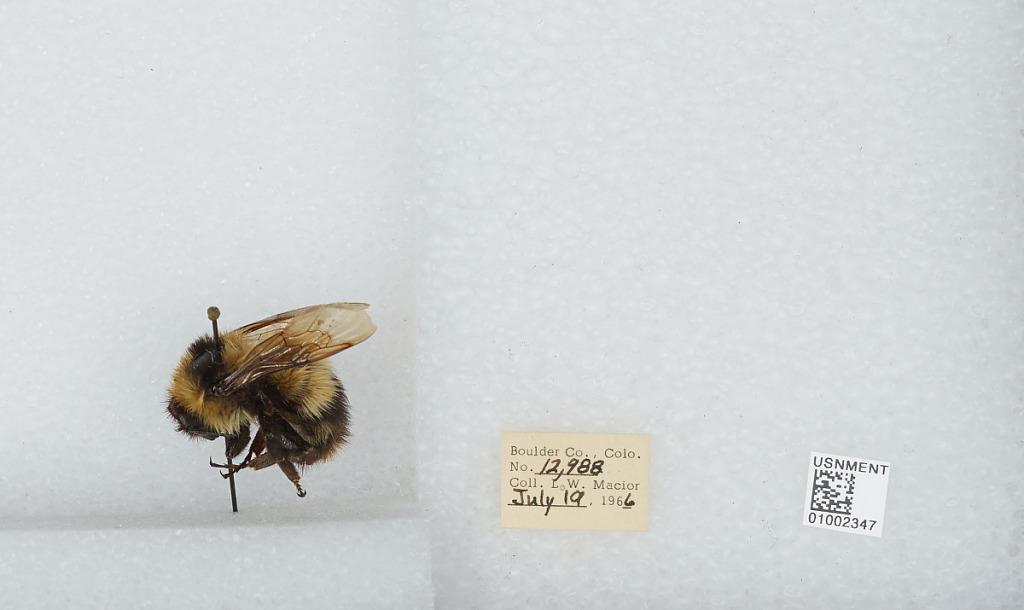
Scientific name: Bombus (Alpinobombus) balteatus Dahlbom
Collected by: L. Macior
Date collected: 1966-7-19
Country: United States
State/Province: Colorado
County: Boulder
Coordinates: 40.0275, -105.252